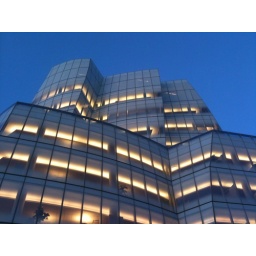
Gehry's first office building in New York City